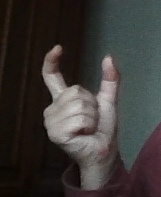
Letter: nun